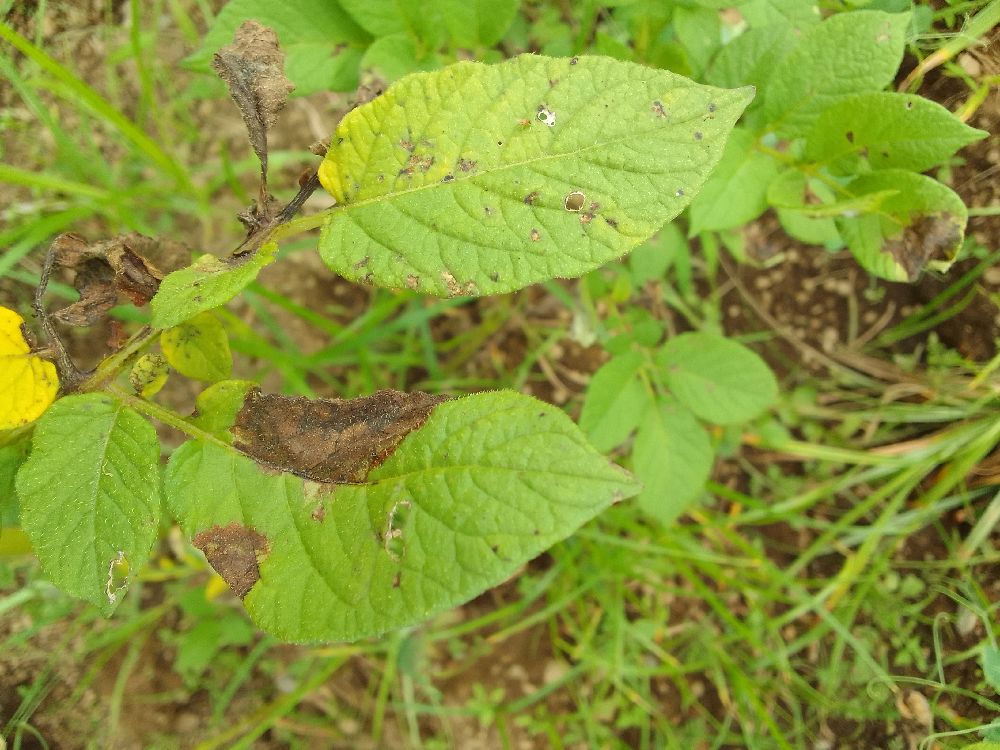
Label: Late blight